Jai Bolo Telangana

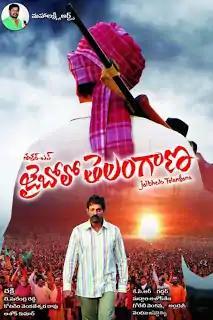
Movie Poster

Jai Bolo Telangana ( "Hail Telangana!") is a 2011 Telugu-language historical drama film based on the Telangana Movement, produced & directed by N.Shankar on Mahalakshmi Arts banner and Cinematography by T. Surendra Reddy. Starring Jagapathi Babu, Smriti Irani, Meera Nandan, Sandeep Singh and music composed by Chakri. Beginning with the 1948 movement against the annexing of Seemandhra region with Hyderabad into state of Andhra Pradesh, and the circumstances that arose since then, the movie covered the significant events until the tumultuous days at Osmania University in 2009. With the police beating up many peaceful Telangana agitators and Telangana people committing suicide for the formation of a separate Telangana state- all real life incidents. It also shows how politicians from Seemandhra region have manipulated and bribed the media often.